Bible

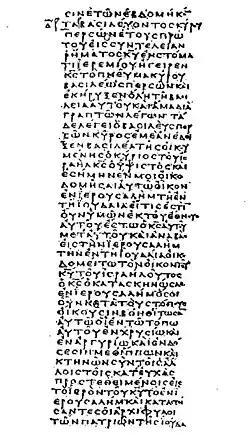
A fragment of a Septuagint: A column of uncial book from 1 Esdras in the "Codex Vaticanus" c. 325–350 CE, the basis of Sir Lancelot Charles Lee Brenton's Greek edition and English translation

The five relatively short books of Song of Songs, Book of Ruth, the Book of Lamentations, Ecclesiastes, and Book of Esther are collectively known as the "Hamesh Megillot". These are the latest books collected and designated as authoritative in the Jewish canon even though they were not complete until the second century CE.